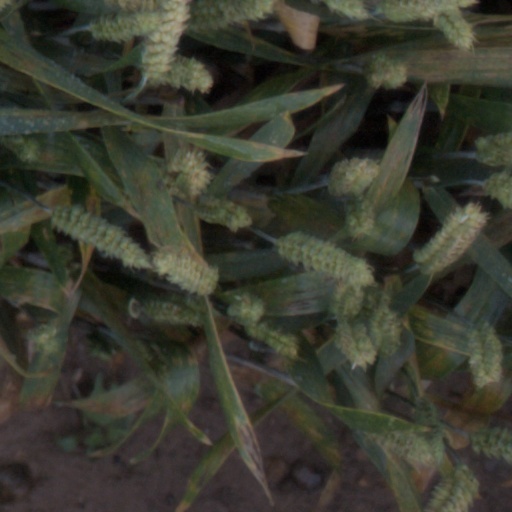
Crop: wheat